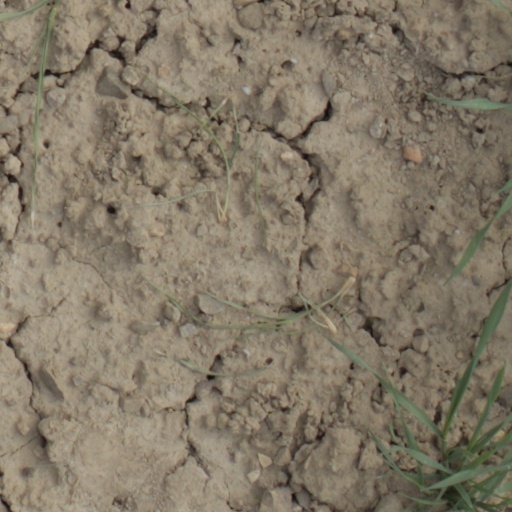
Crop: wheat